Retail marketing

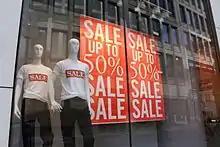
A discount is any form of reduction in price.

Discount pricing is where the marketer or retailer offers a reduced price. Discounts in a variety of forms – e.g. quantity discounts, loyalty rebates, seasonal discounts, periodic or random discounts etc.